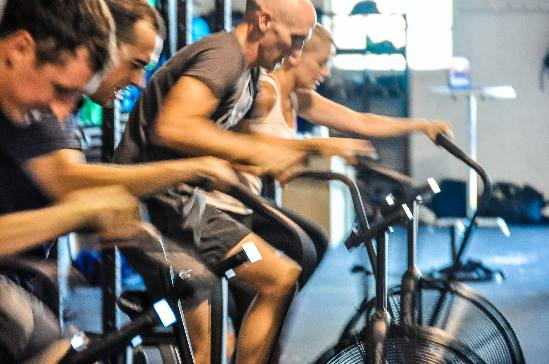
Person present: No